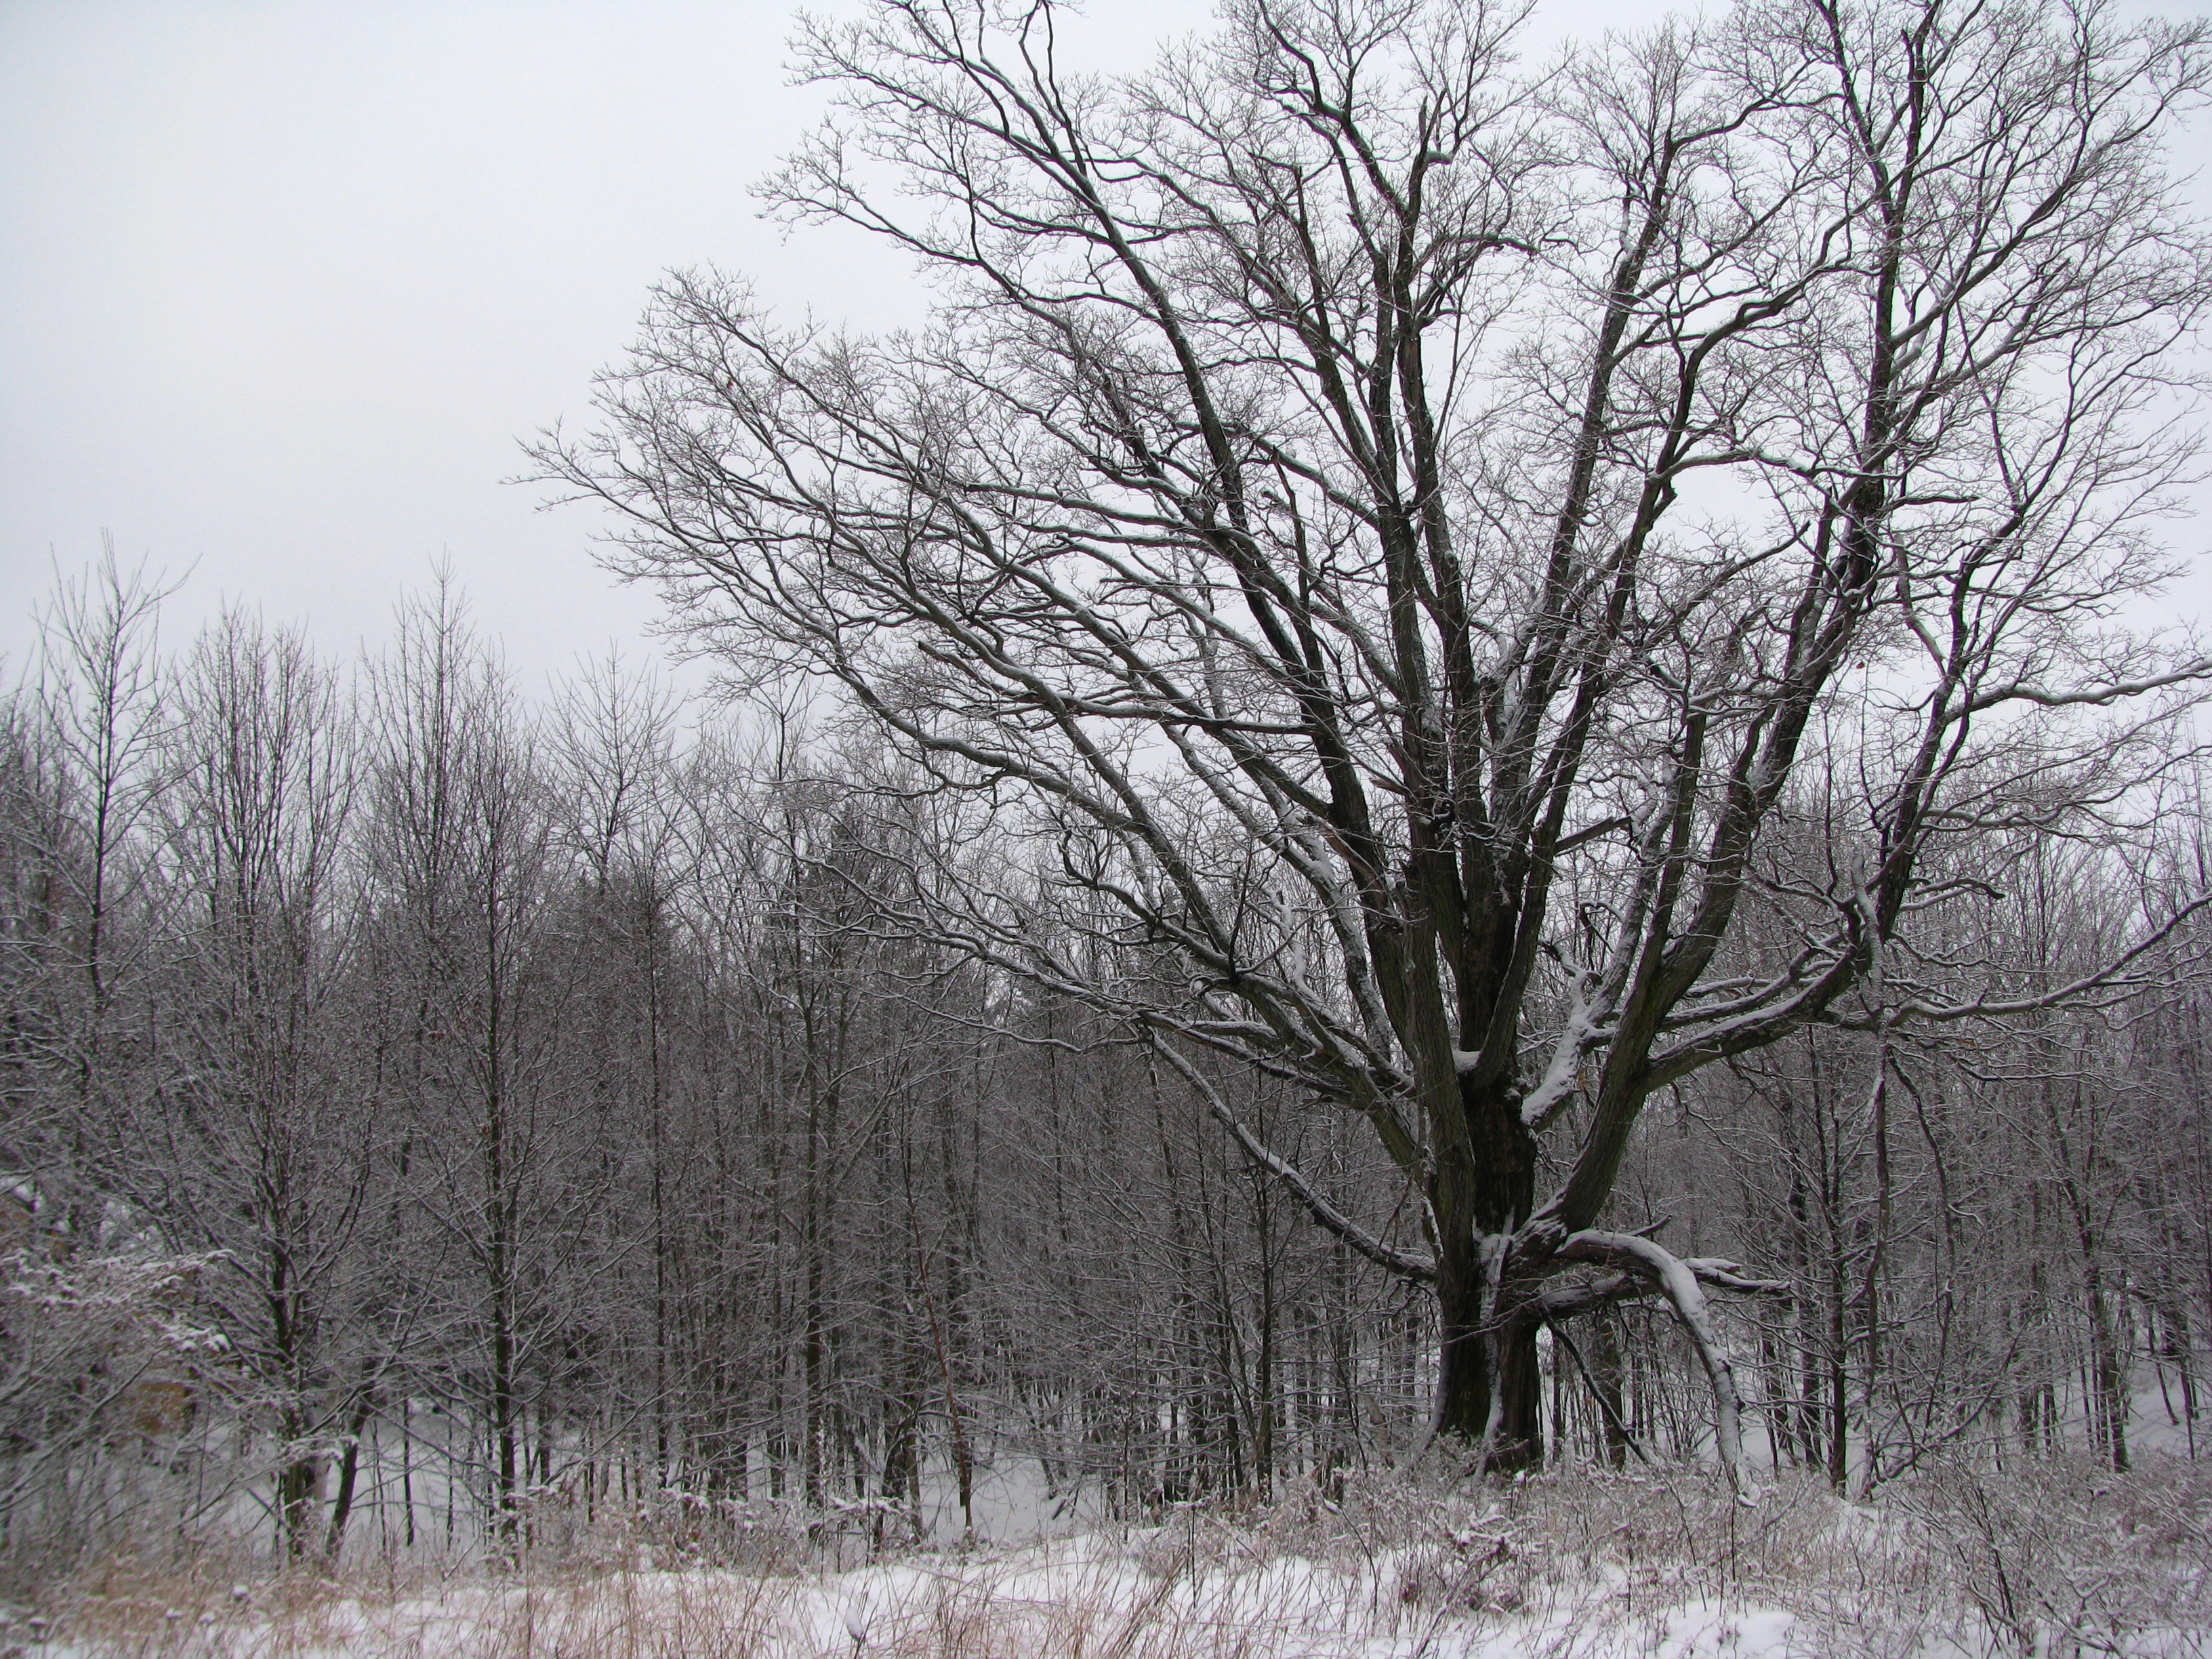
tree, forest, branch, snow, winter, plant, fog, mist, frost, weather, season, woodland, habitat, freezing, natural environment, atmospheric phenomenon, woody plant